Nihonkai (train)

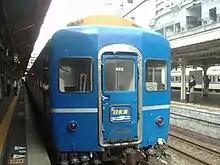
24 series passenger cars used on "Nihonkai" service (rear view)

The was a seasonal overnight train which was operated by the East Japan Railway Company (JR East). The train ran overnight between Osaka Station and Aomori Station using the Tōkaidō Main Line, Kosei Line, Hokuriku Main Line, Shinetsu Main Line, Uetsu Main Line, and Ōu Main Line.